National Airways Cameroon

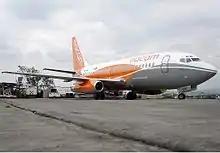
National Airways Cameroon Boeing 737-200, lost in 2018 in Cubana de Aviación Flight 972.

The National Airways Cameroon fleet included the following aircraft (as of 29 September 2008) :